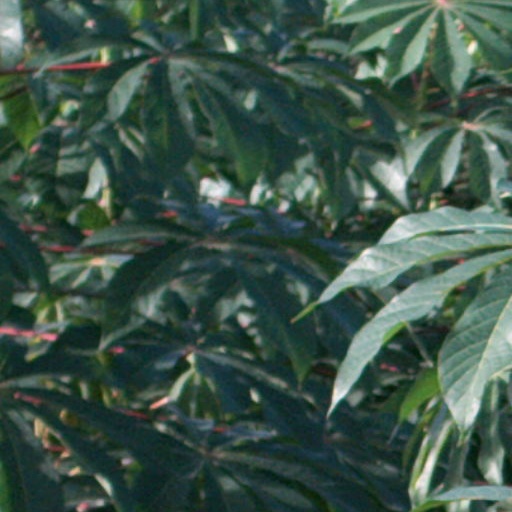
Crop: cassava